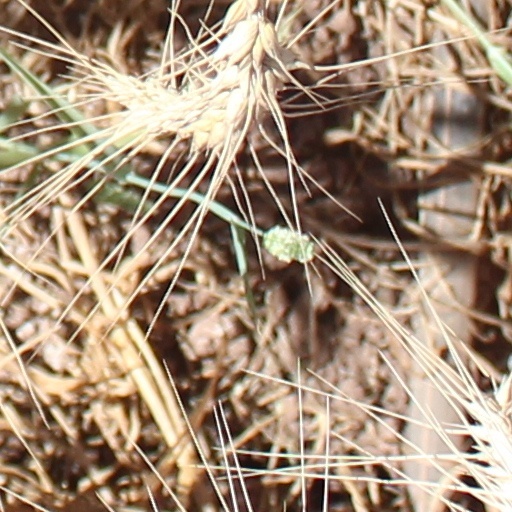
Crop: wheat